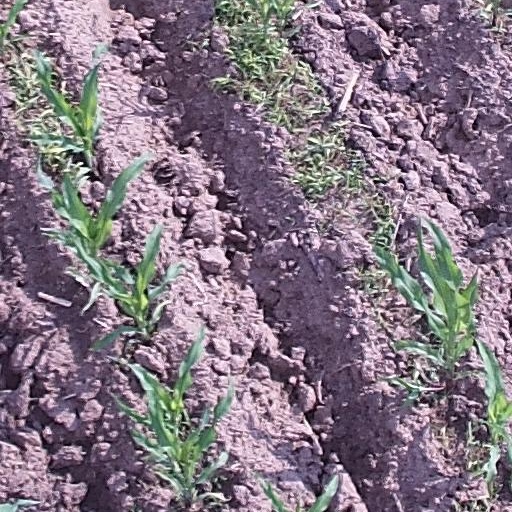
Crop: maize; corn